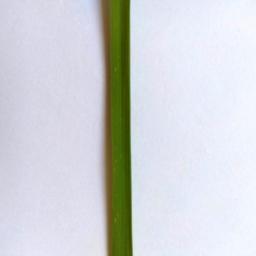
Label: Rice___Healthy